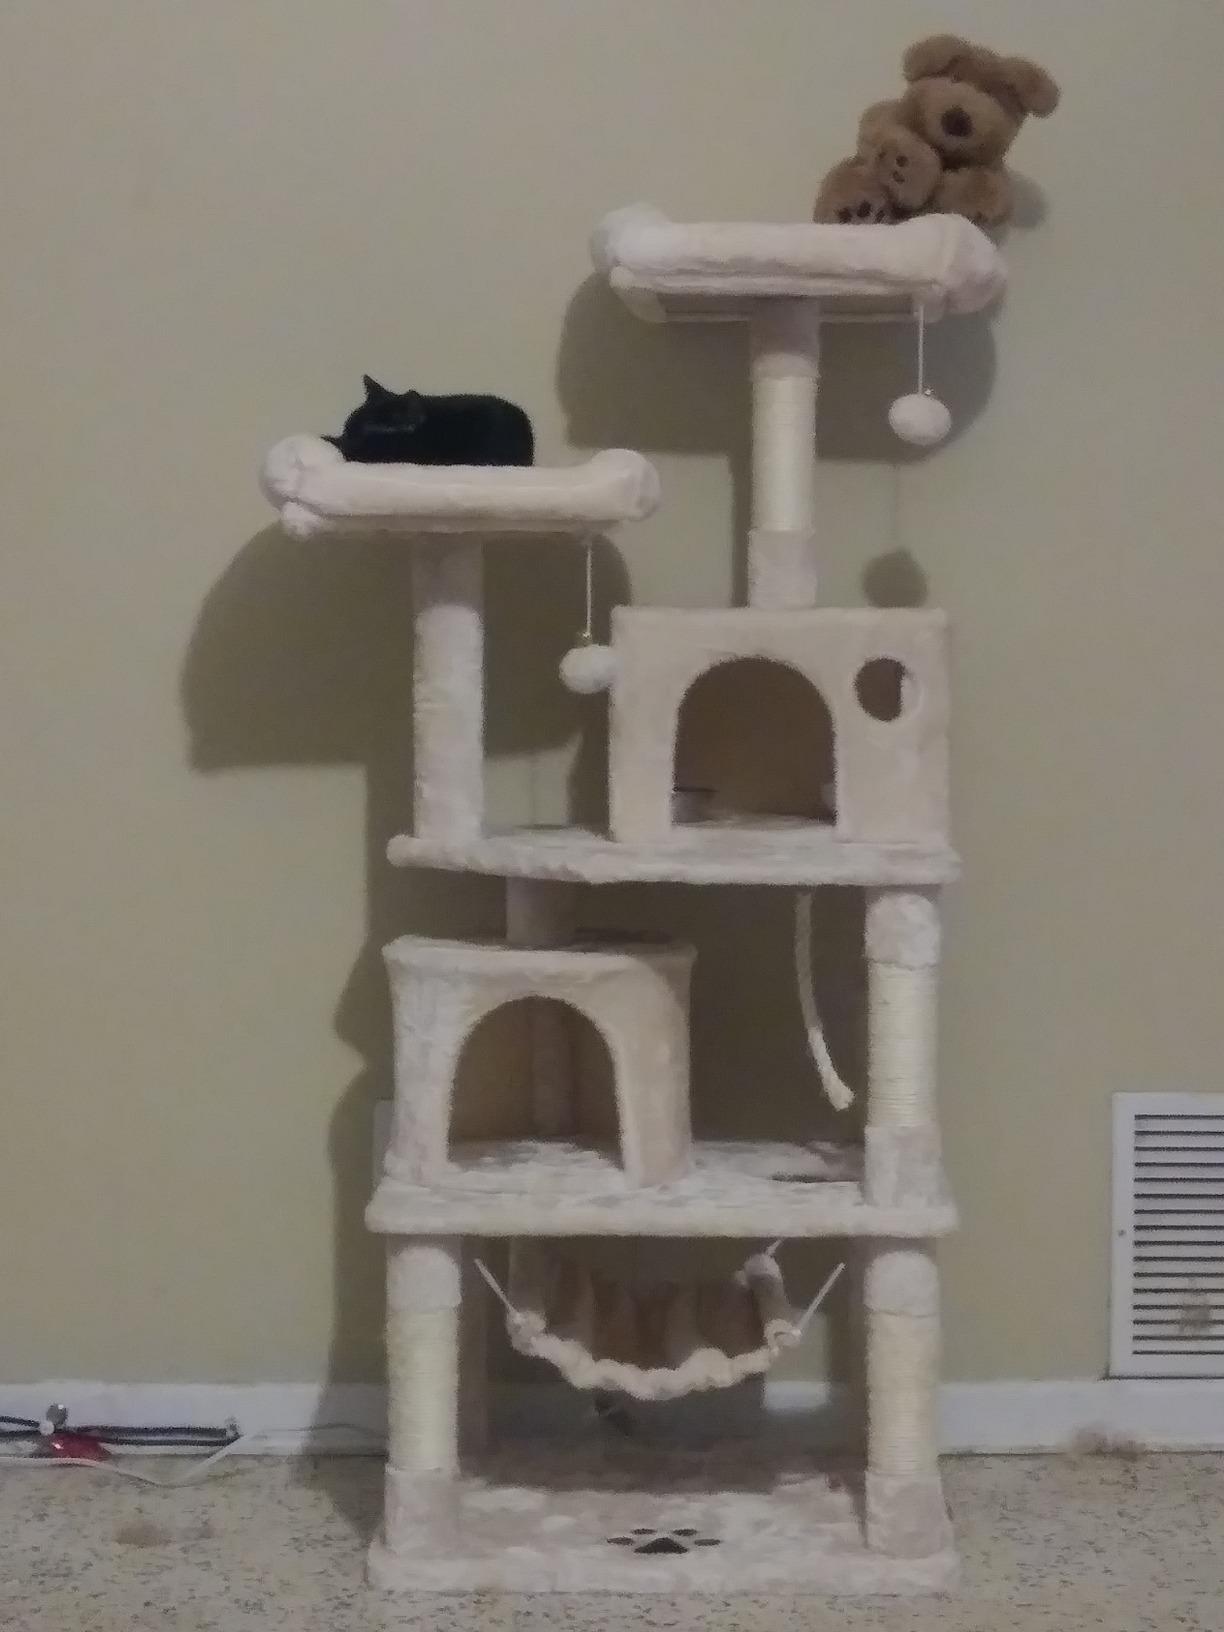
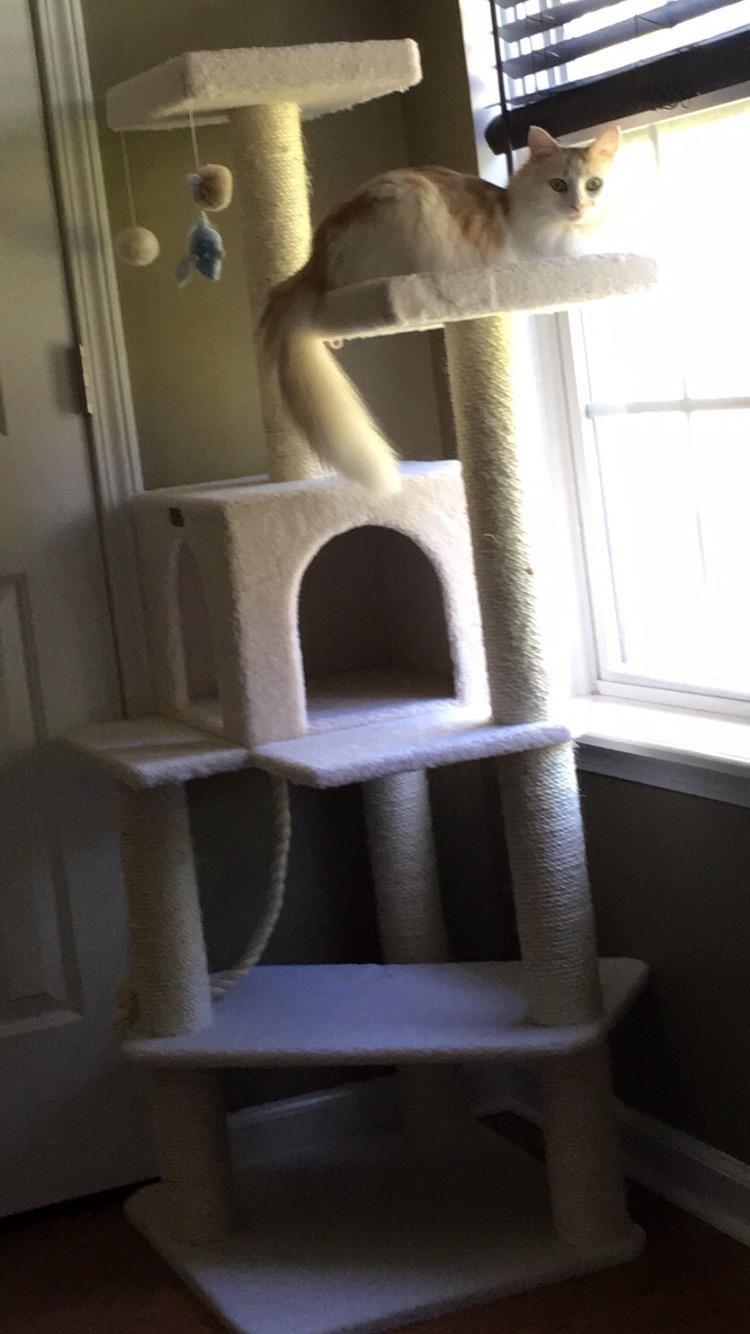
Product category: items_cat tree
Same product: no